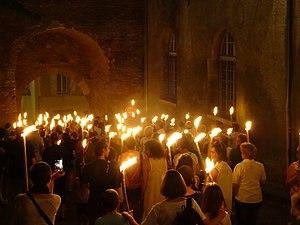
Huec de la Sent Jan de Lescar 2018 (feu de la Saint-Jean).
Les Béarnais sont les habitants du Béarn. Ils représentent une part du peuple français depuis 1620, date à laquelle le Béarn est définitivement rattaché au royaume de France.
Lescar est une commune française située dans le département des Pyrénées-Atlantiques en région Nouvelle-Aquitaine. Elle s'étend sur les contreforts de la chaîne des Pyrénées, principalement au sein de la vallée du gave de Pau. La ville médiévale se développe sur un promontoire rocheux, surplombant le gave au sud, et se trouve délimitée par le ruisseau du Lescourre au nord puis par la plaine du Pont-Long. Lescar est l'héritière de la cité gallo-romaine de Beneharnum, première capitale du peuple des Venarni qui donne son nom à l'ancien État souverain du Béarn. Des traces de cette occupation antique sont retrouvées lors de fouilles menées, notamment dans le quartier du Bialé, mais aussi avec la découverte des restes de la villa Sent-Miquèu. La cité est en partie détruite durant le IXᵉ siècle lors des raids vikings.